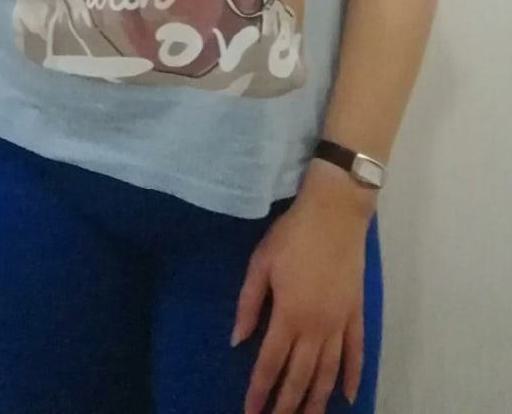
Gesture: no_gesture